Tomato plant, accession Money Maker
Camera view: tilt-top (135 deg); turntable rotation: 240 degrees
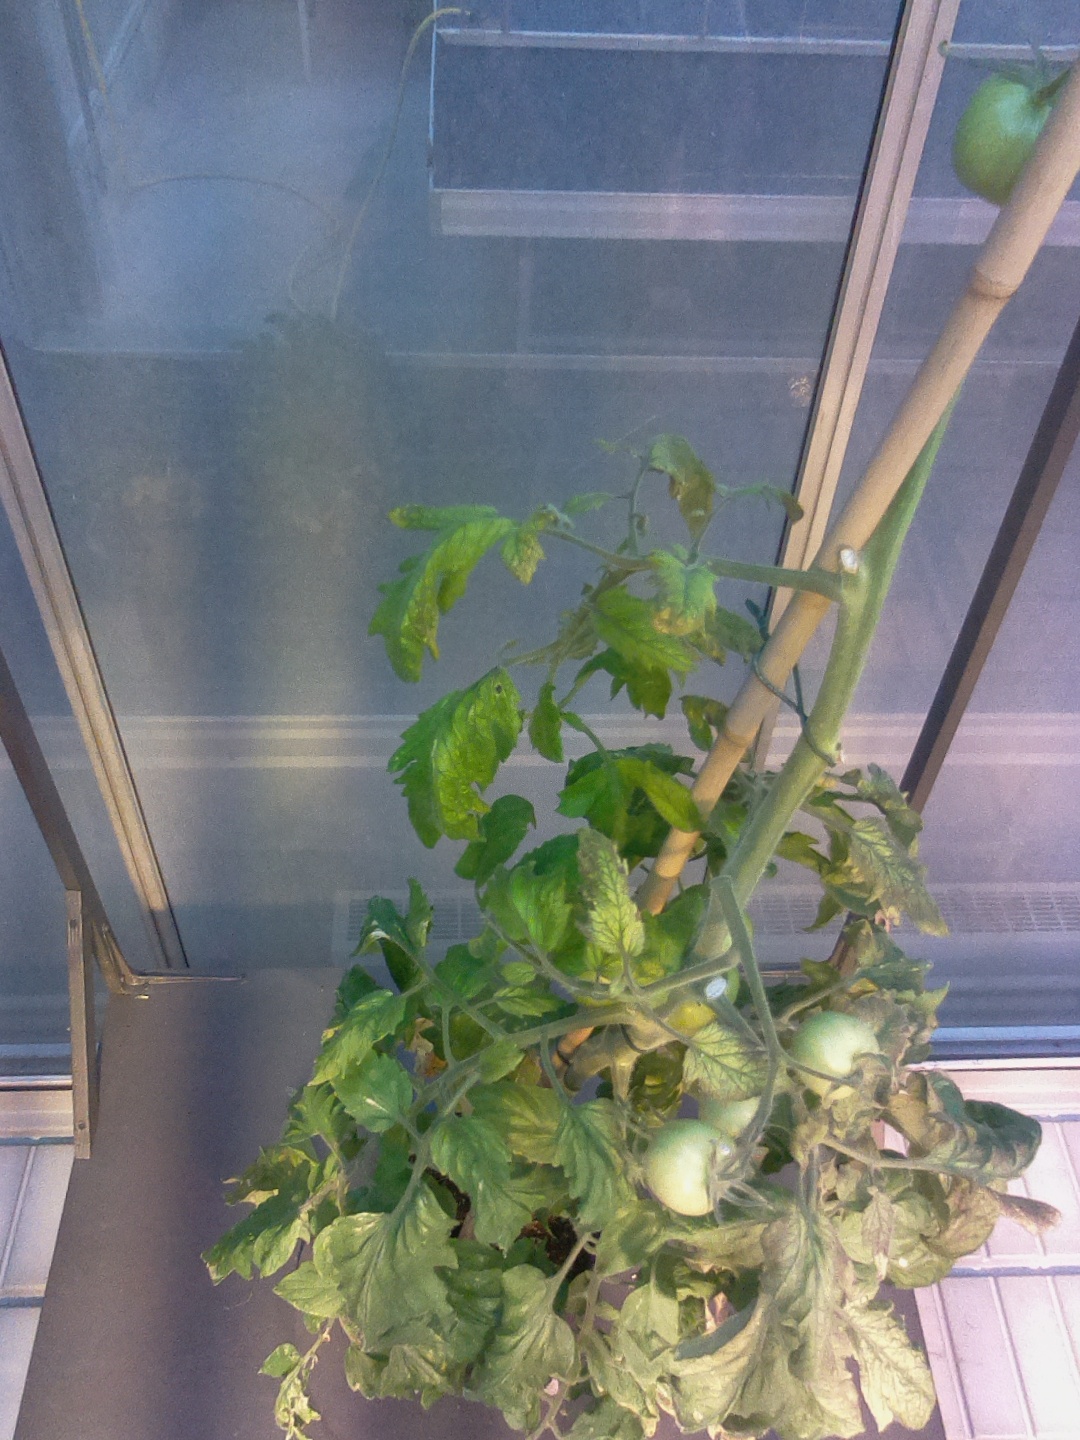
BBCH growth stage 79: 90% -100% of final fruit size